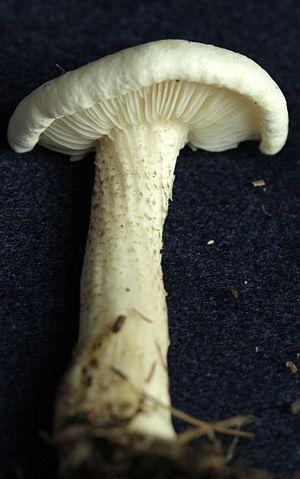
Le genre Melanoleuca regroupe des champignons basidiomycètes de la famille des Pluteaceae et autrefois de la famille des Tricholomataceae.